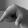
ASL letter: Q